Michigan: Report from Hell

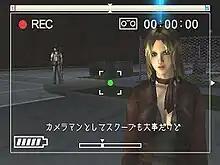
Gameplay of "Michigan: Report from Hell"; the player, as cameraman, can direct the characters and focus on different objects.

"Michigan: Report from Hell" is a video game−alternately described as adventure in Japan and survival horror in Western reports−where players take on the role of a television crew cameraman. The game is split into levels dubbed "Scenarios", with the player able to save between each scenario. The player, as the cameraman, is limited in interaction to moving through the city streets and building interiors, focusing the camera on different in-game elements, giving instructions to the reporter, solving puzzles found during exploration, and kicking objects such as doors. Some enemies can be killed by solving an environmental puzzle, while others must be avoided by sending warnings to the reporter.